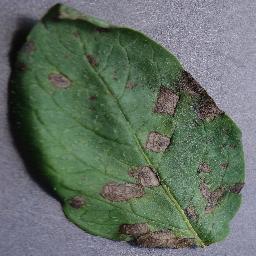
Label: Potato___Early_blight